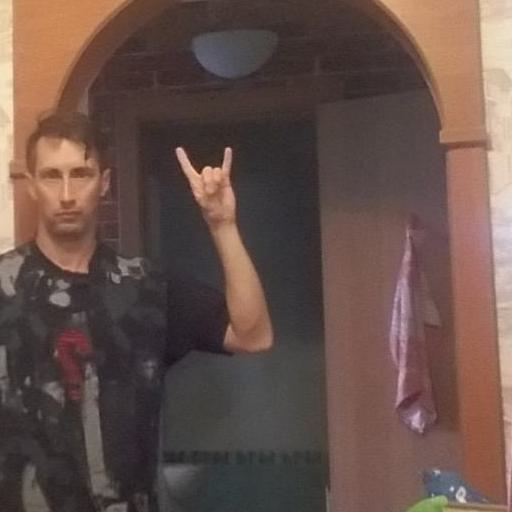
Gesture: rock